The Doon School

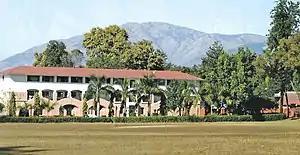
Oberoi House, across Skinner's Field, with Sivalik Hills in the background.

Founder's Day is a three-four day event in the autumn term, usually October, that marks the school's founding and draws many ex-pupils from all parts of the world. The chief guest is usually a prominent person, and the events include exhibitions, productions of plays, yoga sessions, live bands, a fete and an orchestral concert given by members of the school's Music Society. Doon celebrated its 75th Founder's Day in 2010 and programmed events on an unprecedented scale. The event was christened "DS-75". Among the chief guests were the then President of India Pratibha Patil, King Jigme Khesar Namgyel Wangchuck of Bhutan, and Kapil Sibal, then minister of Human Resource Development. Pratibha Patil, in her address, urged the school authorities to make Doon a co-educational institution. One of the main events was a discussion, dubbed the "Chandbagh Debate", held between alumni including Vikram Seth, Kamal Nath, Manpreet Singh Badal, Jyotiraditya Madhavrao Scindia and retired headmaster Kanti Bajpai, on the topic "Can India lead?". It was moderated by television commentator Karan Thapar, an alumnus of the school.